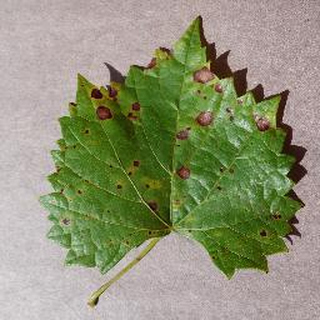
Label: grape_black_rot